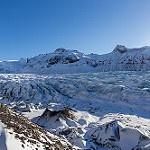
Scene: Outdoor